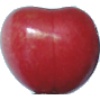
Label: Cherry 2